Barbara Napier

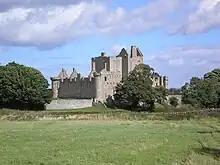
Agnes Sampson was accused of making a wax charm for Barbara Napier and placing it in a dovecote at Craigmillar

Donald Robinson made a confession that Euphame MacCalzean, Barbara Napier, Agnes Sampson and others had attended an assembly of witches at "Atkynson's or Acheson's Haven" where an image of James VI was passed around and given to the devil for the destruction of the king.